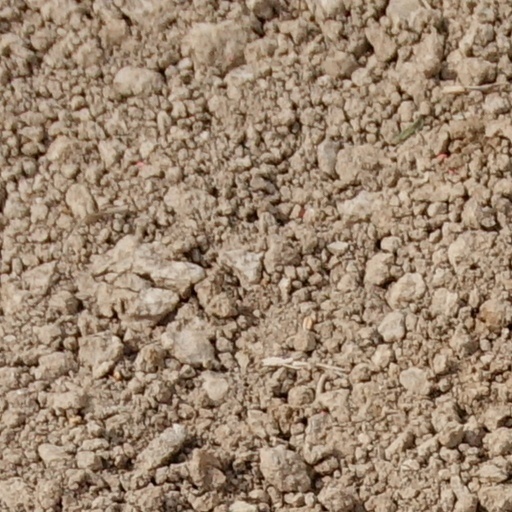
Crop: wheat